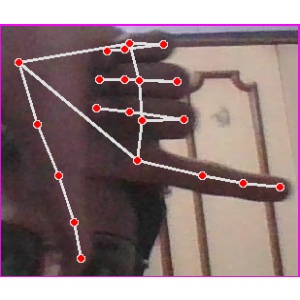
अक्षर: ख